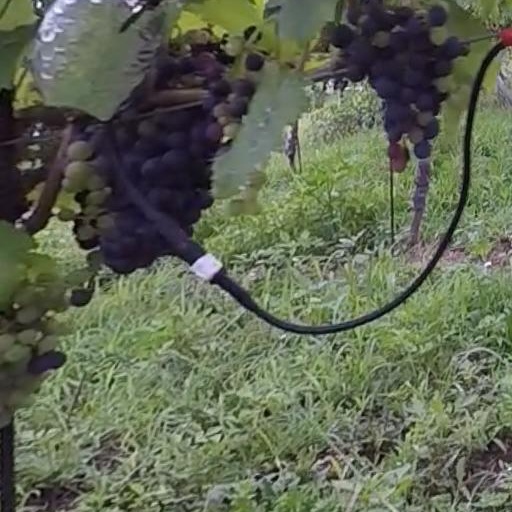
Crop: grape